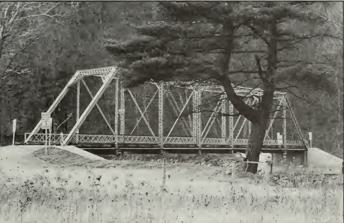
Building: Frehn Bridge
Country: United States of America
Year built: 1890
United States historic place Frehn Bridge U.S. National Register of Historic Places 1990 HABS/HAER photo Show map of Pennsylvania Show map of the United States Location Township Route 313, 2 miles (3.2 km) west of Pennsylvania Route 475, Springfield Township, Pennsylvania Coordinates 40°8′0″N 77°59′29″W / 40.13333°N 77.99139°W / 40.13333; -77.99139 Area less than one acre Built 1890 Architectural style Pratt through truss bridge MPS Industrial Resources of Huntingdon County, 1780-1939 MPS NRHP reference No. 90000391 Added to NRHP March 20, 1990 Frehn Bridge , also known as Huntingdon County Bridge No. 1, was a historic Pratt truss bridge spanning Sideling Hill Creek and located at Springfield Township , Huntingdon County, Pennsylvania .  It was built in 1890, and measured 120-foot-long (37 m) in length and had a 13.75-foot-wide (4.19 m) timber deck. It was added to the National Register of Historic Places in 1990. The bridge has been demolished and replaced with a modern structure. References